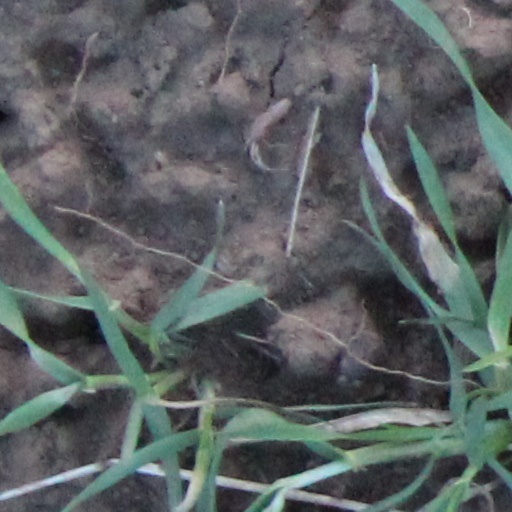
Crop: wheat